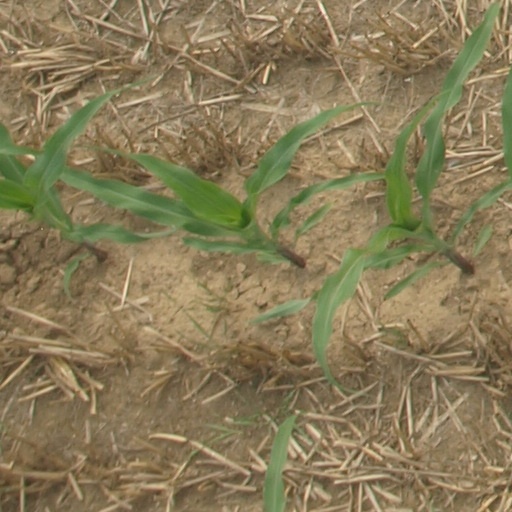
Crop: maize; corn